Benjamin Blake Minor

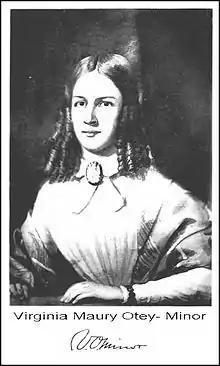
Virginia Maury Otey, wife of Benjamin Blake Minor

Minor married Virginia Maury Otey, daughter of James Hervey Otey, on May 26, 1842. They had five children: Hubbard Taylor Minor (b. Abt 1844), Benjamin Blake Minor (b. Abt 1846), Irving C. Minor (b. Abt 1847), Leonidas C. Minor (b. Abt 1848), and William P. Minor (b. Abt 1849).